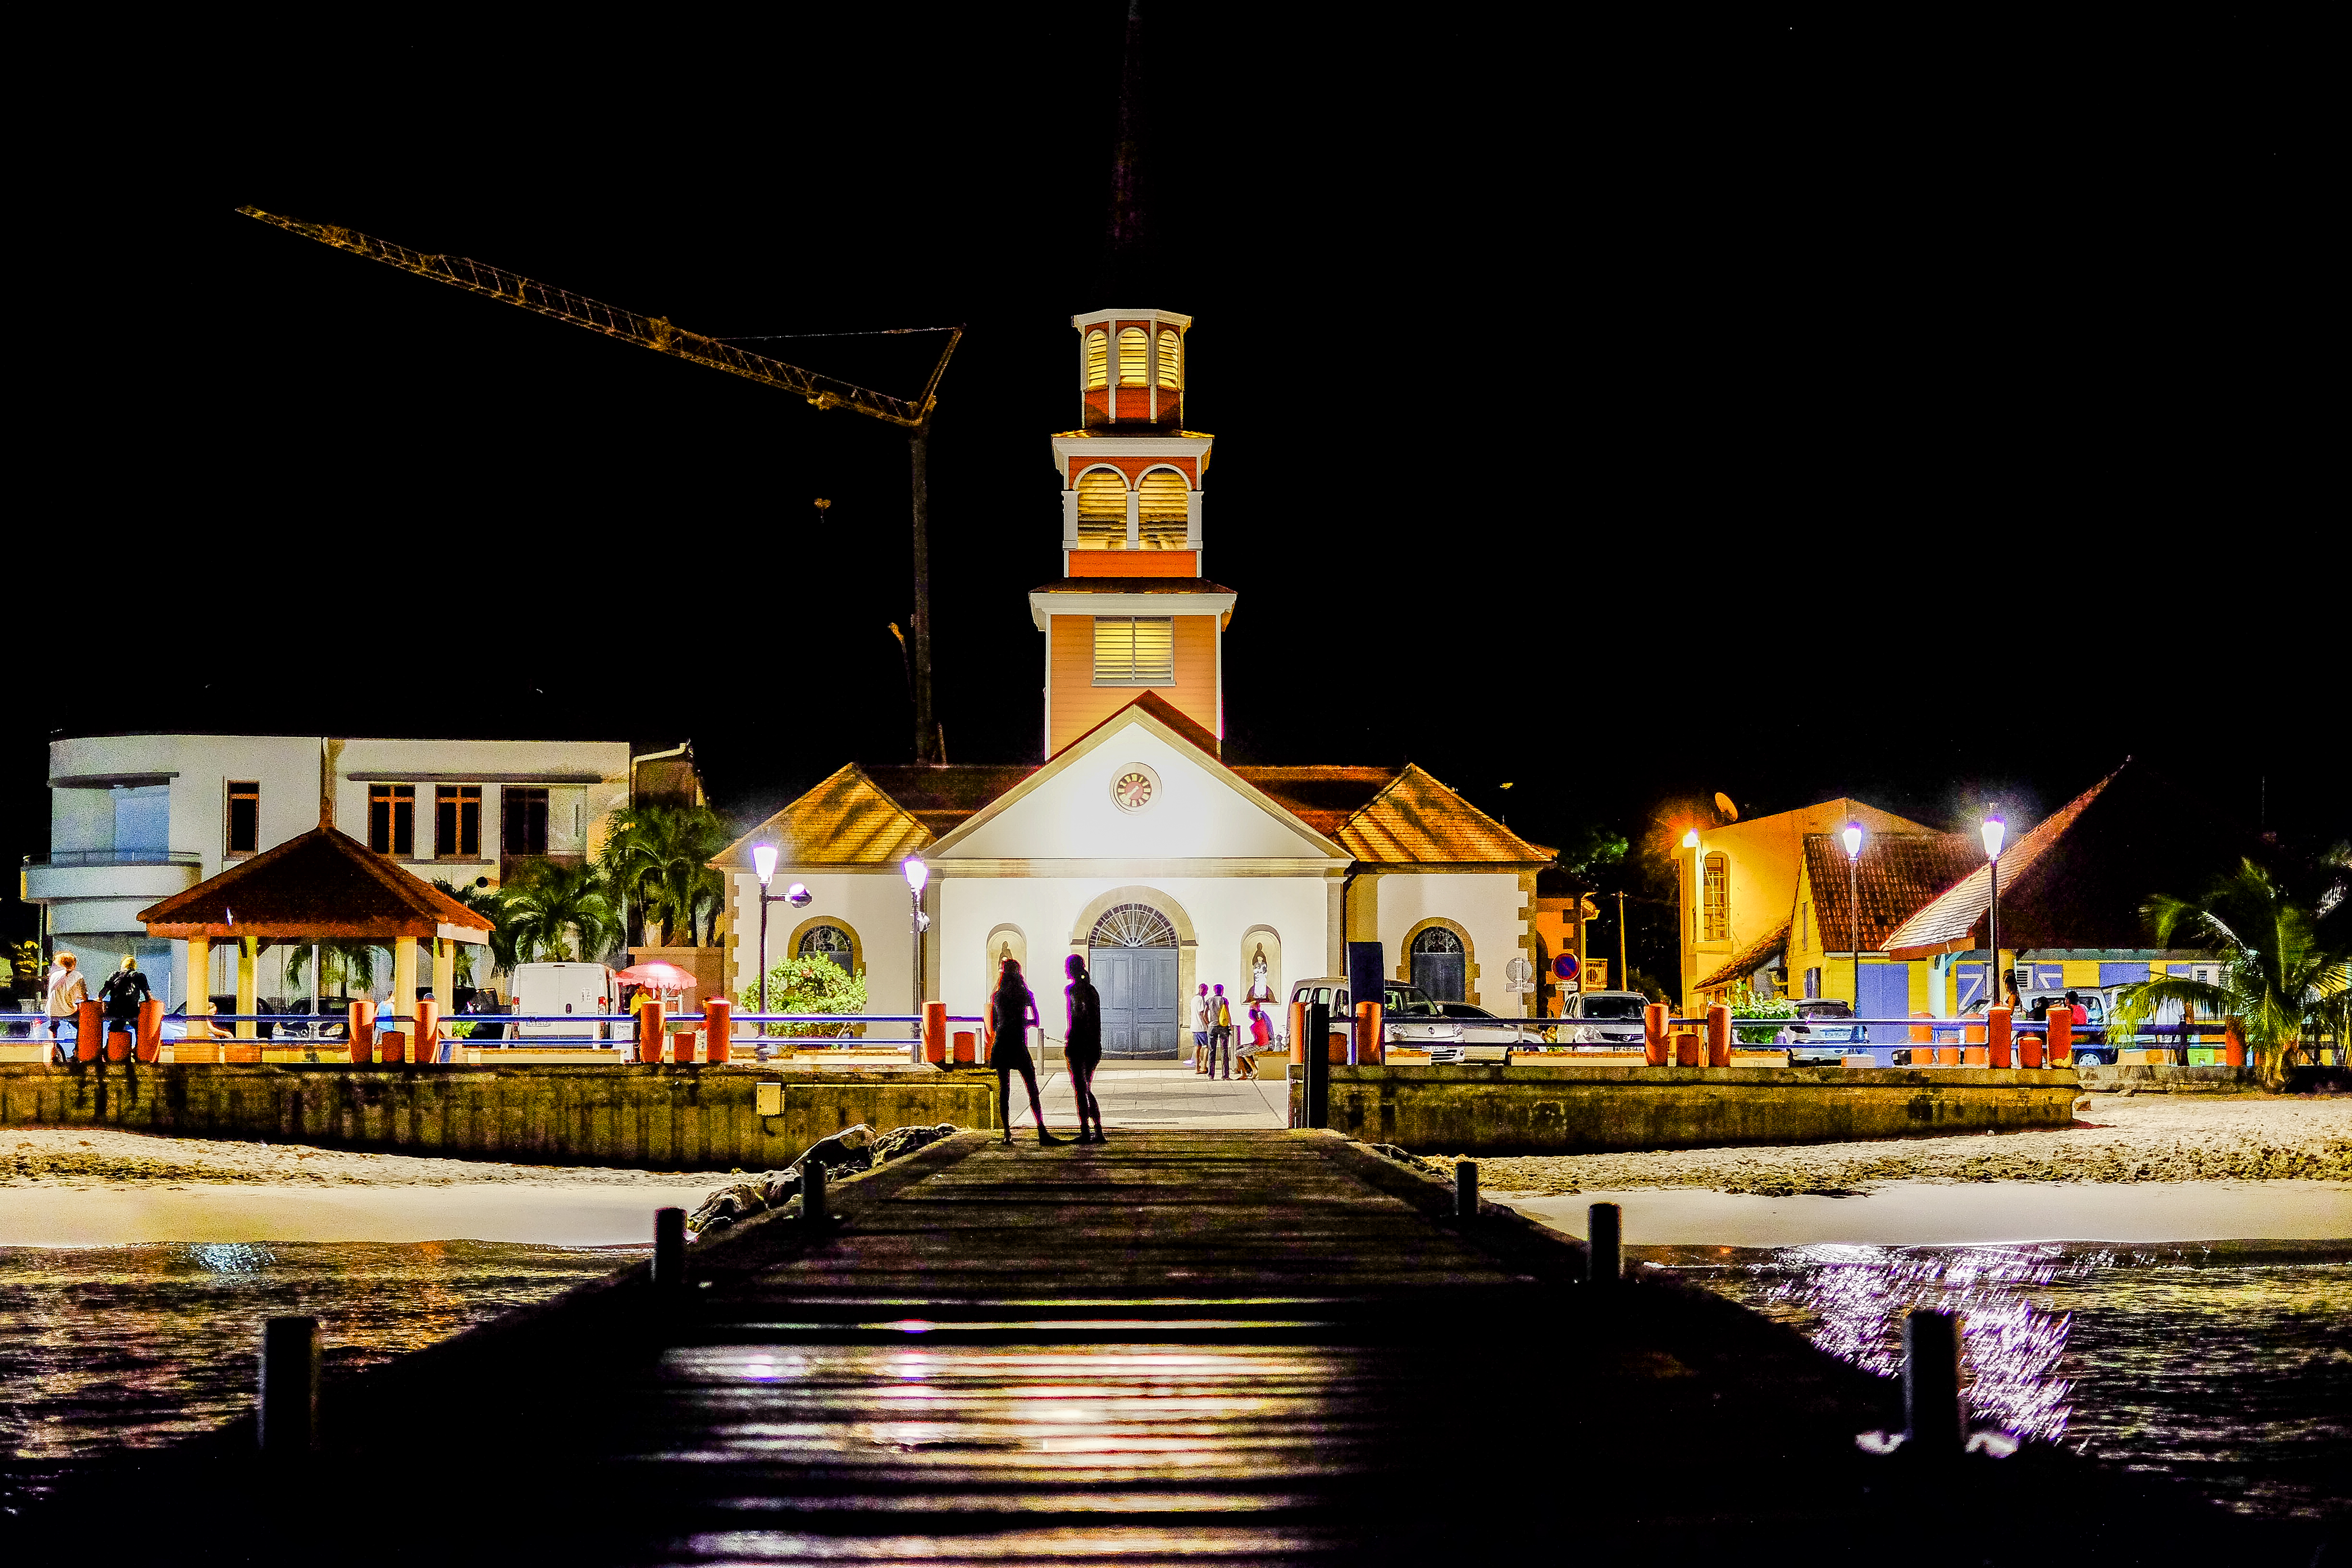
landscape, night, city, urban, cityscape, evening, reflection, landmark, place of worship, colour, stadt, landschaft, caribbean, kulturerbe, kultur, martinique, karibik, antilles, antillen, caribeanculture